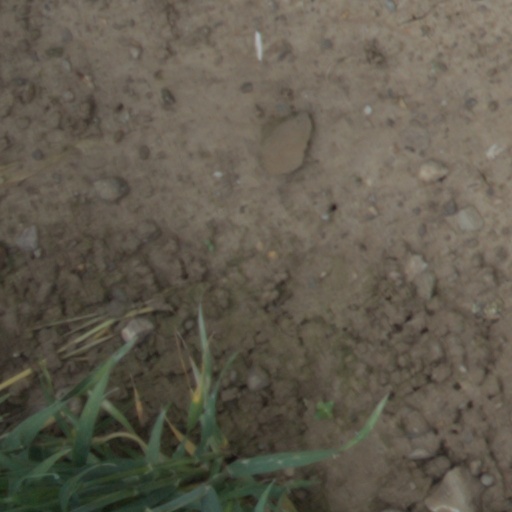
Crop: wheat